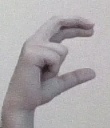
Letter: thal